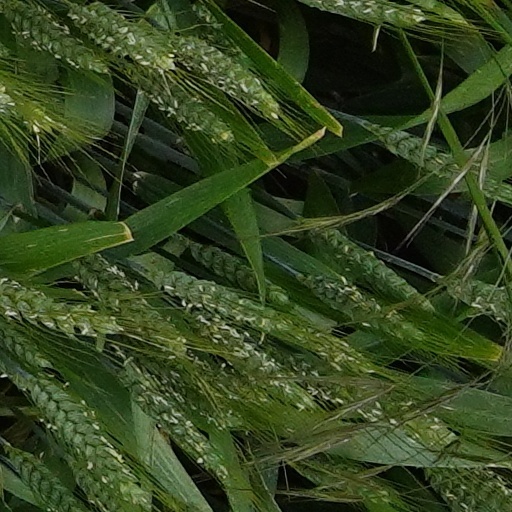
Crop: wheat